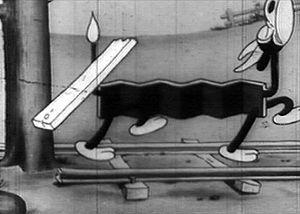
Box Car Blues est un cartoon américain de 1930 de la série Looney Tunes, réalisé par Hugh Harman et Rudolph Ising, mettant en scène Bosko et un cochon joueur de banjo voyageant tous deux dans un wagon couvert. Ce dessin animé fait partie du domaine public.